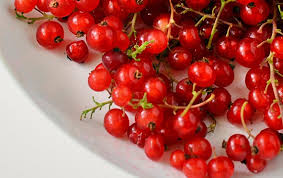
Waste category: biological